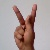
The image shows a hand gesture representing the letter 'K' in Indian Sign Language.